Sidon

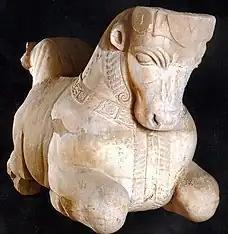
Persian style bull protome found in Sidon gives testimony of the Achaemenid rule and influence. Marble, 5th century BC

Sidon was one of the most important Phoenician cities, and it may have been the oldest. From there and other ports, a great Mediterranean commercial empire was founded. Homer praised the skill of its craftsmen in producing glass, purple dyes, and its women's skill at the art of embroidery. It was also from here that a colonising party went to found the city of Tyre. Tyre also grew into a great city, and in subsequent years there was competition between the two, each claiming to be the metropolis ('Mother City') of Phoenicia.